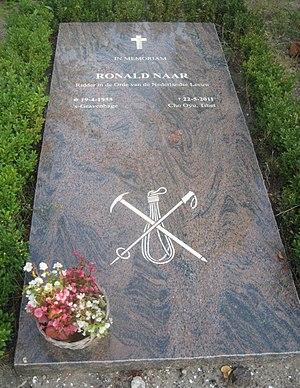
Ronald Edwin Naar est un alpiniste néerlandais. Il est mort dans l'ascension du Cho Oyu.